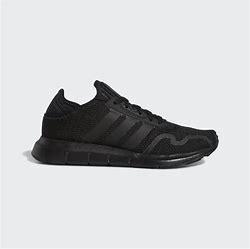
Brand: Adidas
Model: Swift Run X